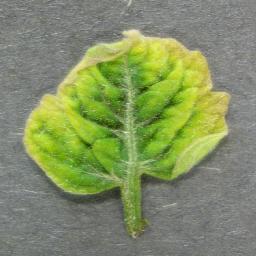
Label: Tomato___Tomato_Yellow_Leaf_Curl_Virus